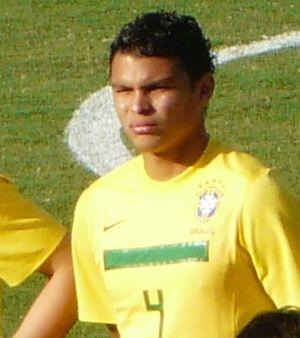
Juan Guilherme Nunes Jesus, plus connu sous le nom de Juan Jesus ou Juan, est un footballeur international brésilien né le 10 juin 1991 à Belo Horizonte. Il évolue sous les couleurs de l'AS Rome.